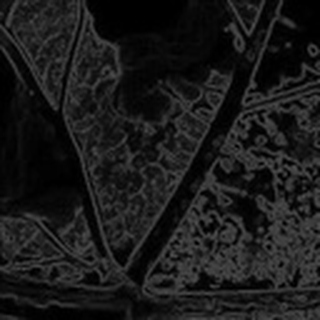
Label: cotton_aphids